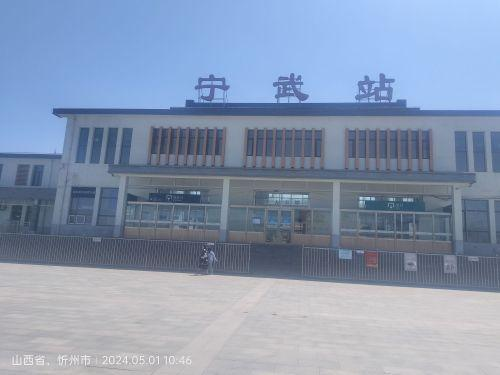
地标名称：宁武站
所在城市：忻州市·宁武县